Robie House

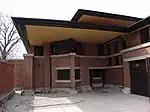
The facade at the eastern end of the house's southern "vessel". There is a protruding window bay shaped like a ship's prow. Above it is a deeply overhanging roof.

Zeckendorf formally acquired the house in August 1958, paying $102,000, in exchange for allowing the seminary to approve any subsequent sales. He planned to occupy it for four years. Prior to taking over the house, he wanted to donate it to the National Trust for Historic Preservation, and he suggested that the building could be converted to a library or museum. Immediately after buying the house, Zeckendorf announced that he would instead donate it to the Frank Lloyd Wright Foundation. Although the agreement between Zeckendorf and the seminary specified that the National Trust would take over the house, the National Trust agreed to give the house to the Wright Foundation. There were unofficial suggestions to turn the house into Chicago's official mayoral residence or into an artists' studio.